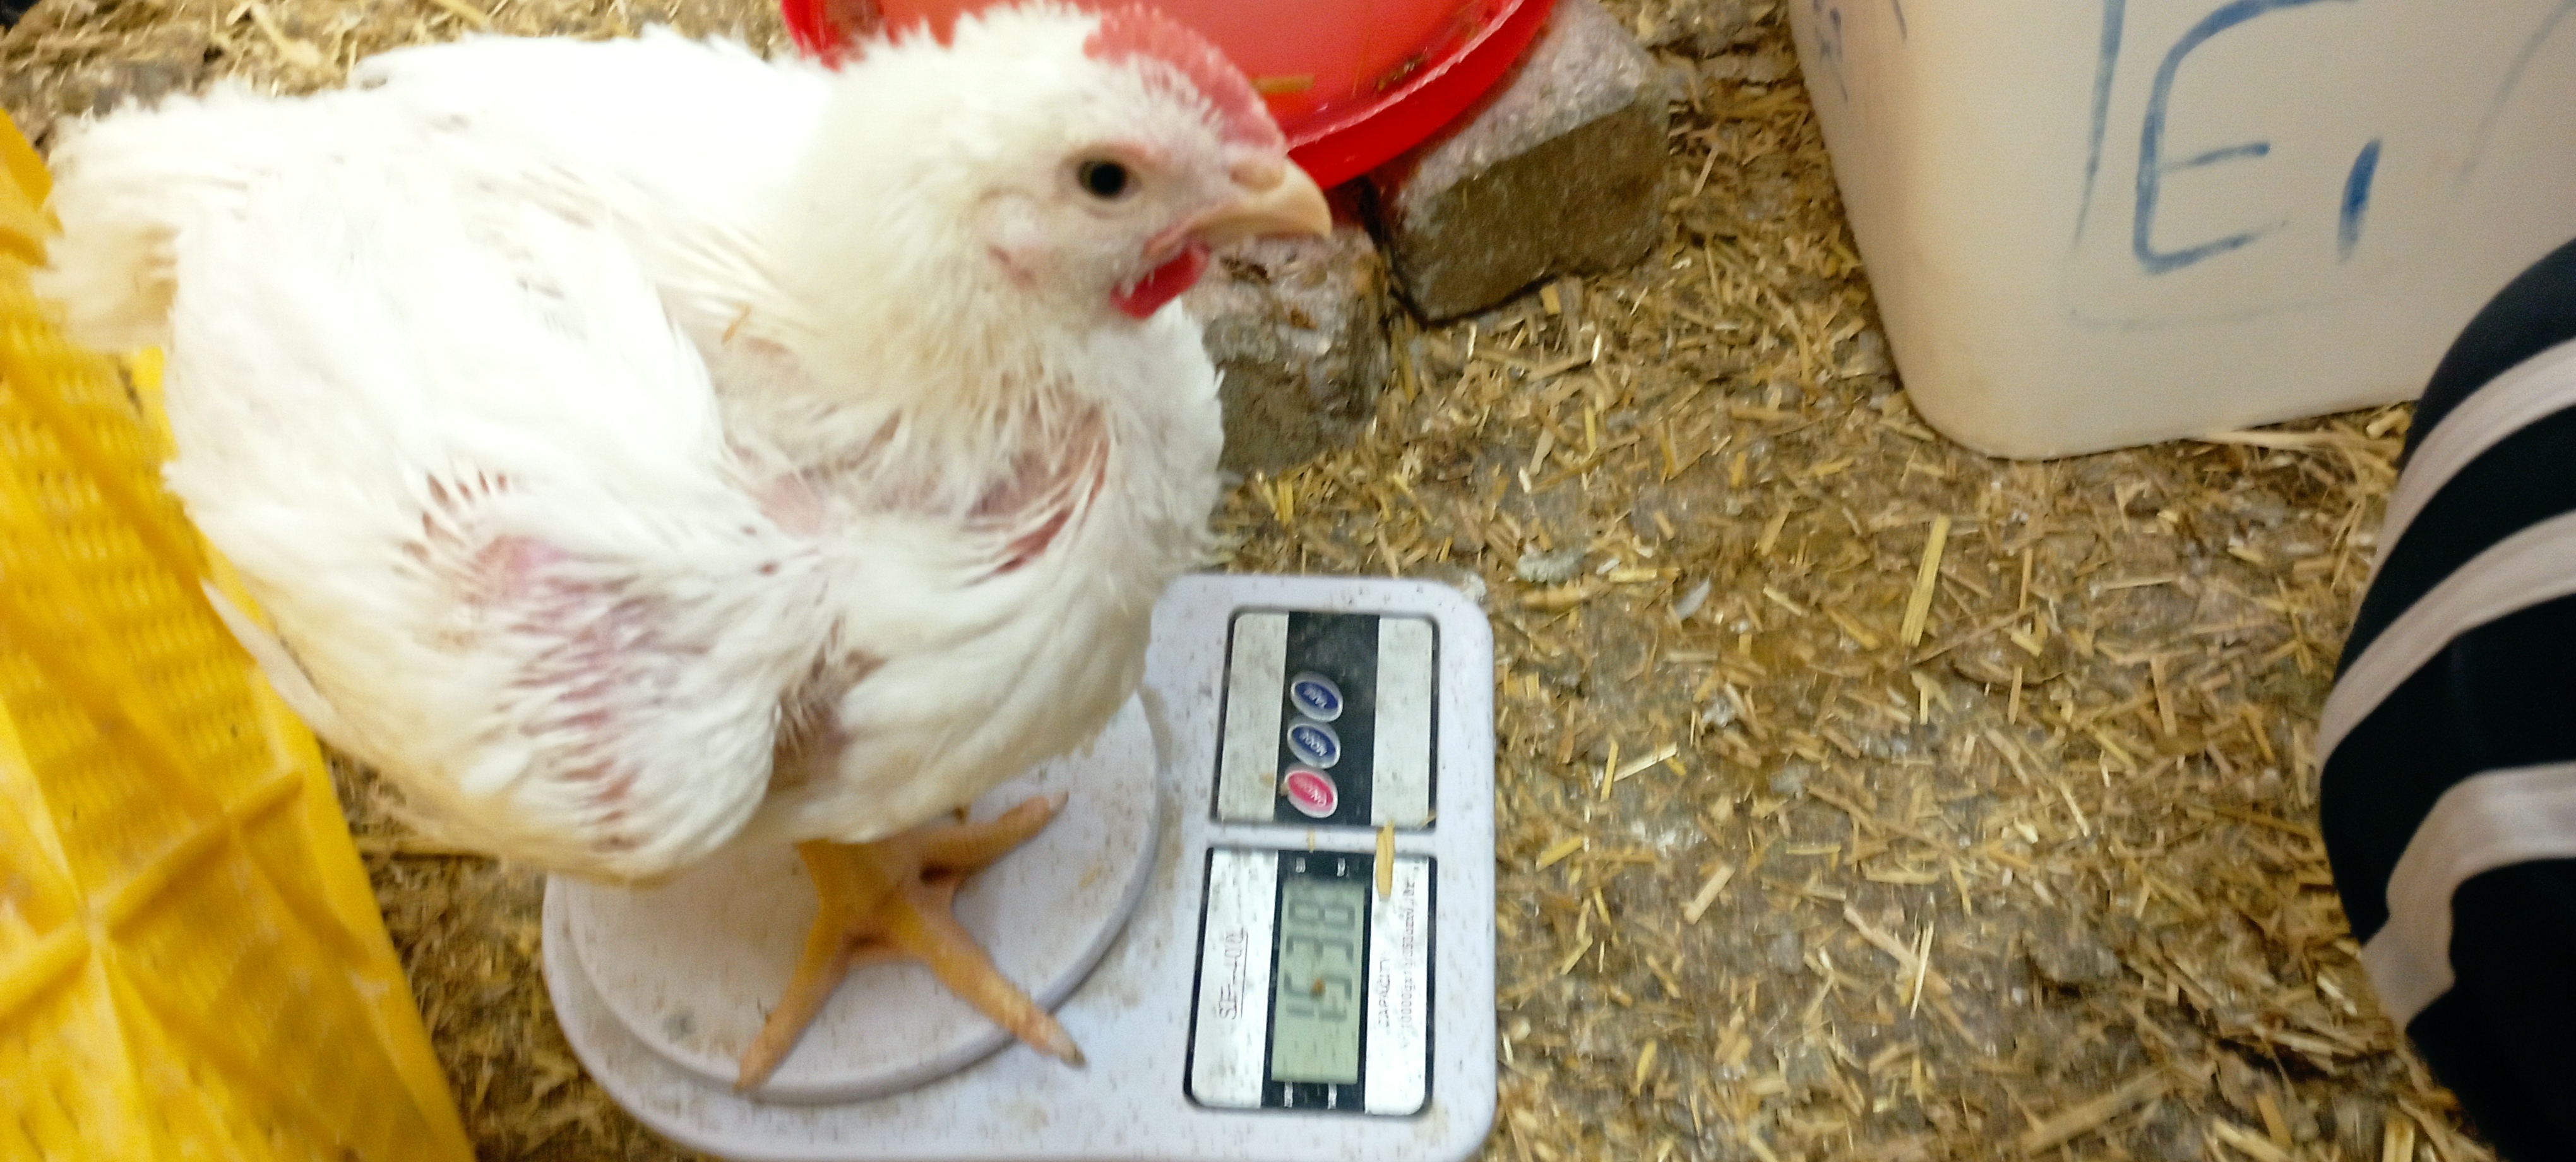
Weight: 1538 g